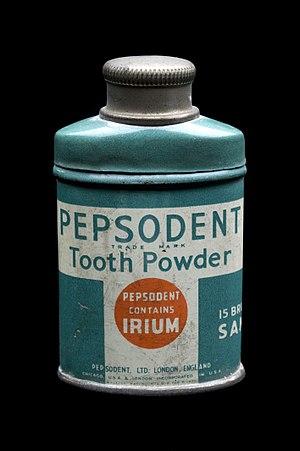
L’histoire de la médecine dentaire est une partie de l'histoire de la médecine, et l'étude des développements historiques de la médecine dentaire, y compris des biographies des personnes qui ont influencé la médecine dentaire de leur temps. Cette histoire s'étend très loin dans le passé. Ainsi, au Danemark, la preuve de l'ouverture d'une molaire remonte au néolithique. Le traitement conservatoire des dents chez les anciens paysans du Pakistan a pu être prouvé dans l'intervalle de 7 000 à 5 500 ans av. J.C, et ce avec l'intention de « réparer » les dents, et éventuellement même de combler les cavités. Depuis les Sumériens, on a cru jusqu'aux temps modernes qu'un ver dans la dent était responsable de la carie. Les premiers travaux sur la technique dentaire ont été faits au milieu du Iᵉʳ millénaire av. J.-C. par les Étrusques et les Phéniciens. L'influence des savants romains et grecs a été déterminante au Moyen Âge tant dans le monde chrétien que dans le monde arabe.